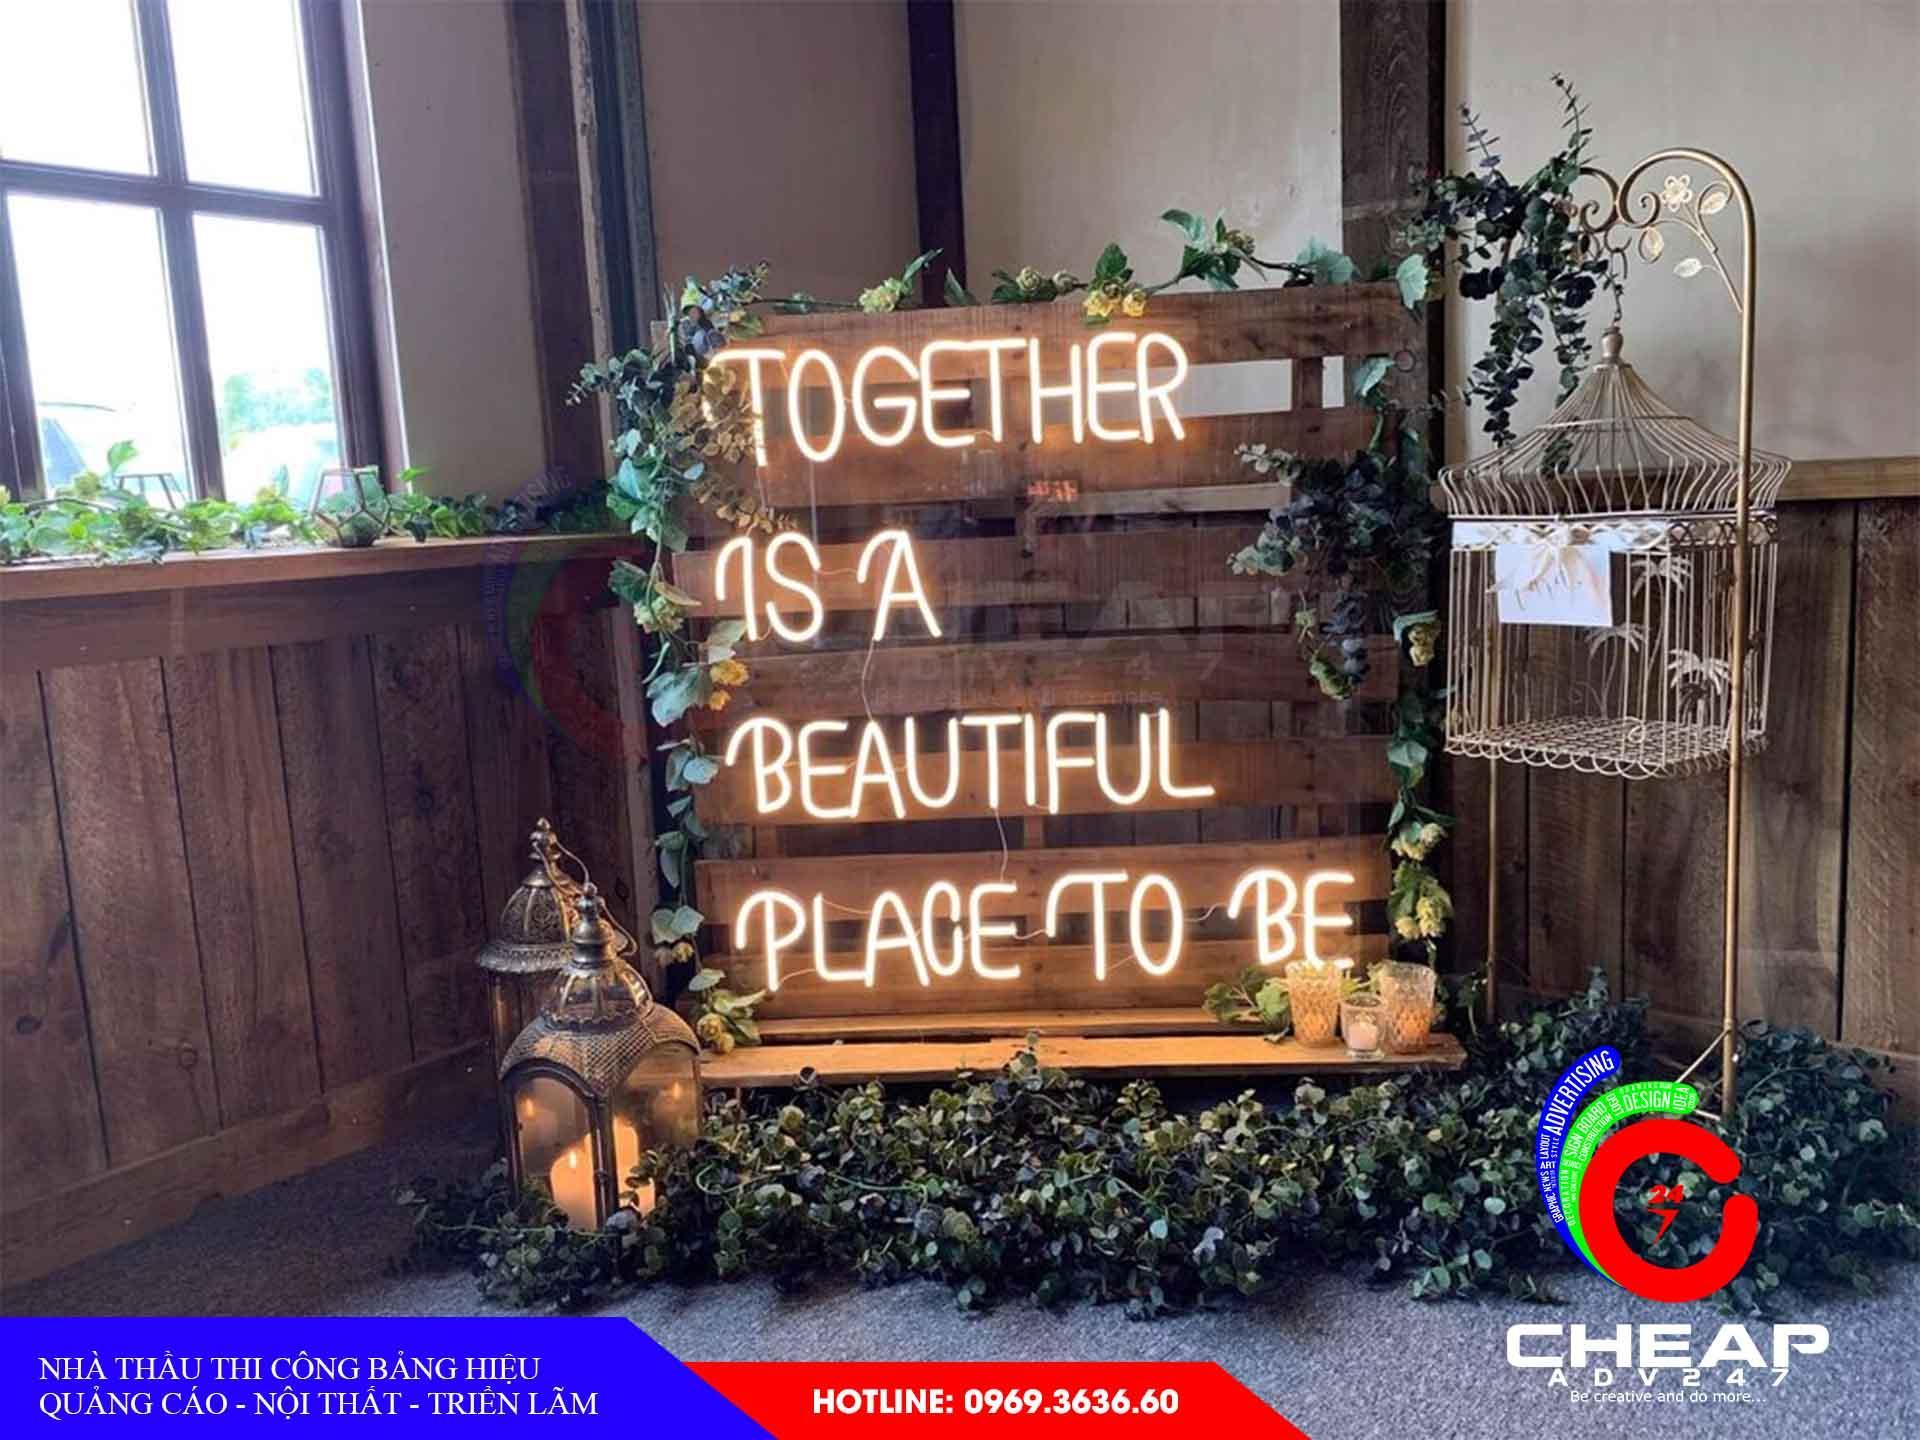
có sự xuất hiện của những chiếc lá ở xung quanh tấm biển gỗ